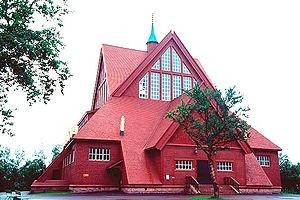
Cet article traite de l'architecture de Suède dans une perspective historique.